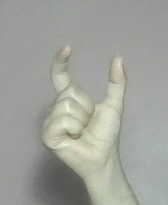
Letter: nun